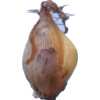
Label: onion